Assisted migration

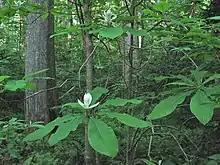

A butterfly species whose population collapsed because of climate change and habitat loss has defied predictions of extinction to rapidly move to cooler climes and change its food plant. The quino checkerspot ("Euphydryas editha quino"), found in Mexico and California, has shifted to higher altitudes and surprisingly chosen a completely different species of plant on which to lay its eggs, according to research presented at the Butterfly Conservation's seventh international symposium in Southampton... "Every butterfly biologist who knew anything about the quino in the mid-1990s thought it would be extinct by now, including me," said Prof Camille Parmesan of the Marine Sciences Institute at Plymouth University..."